Ashok Kushwaha

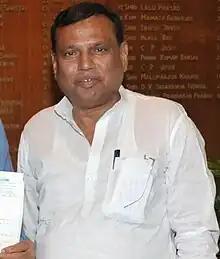
Ashok Kumar

Ashok Kumar better known as Ashok Kushwaha is a former Member of the Bihar Legislative Assembly from the Sasaram Assembly constituency. He was a member of Rashtriya Janata Dal, and was elected in the 2000 Bihar assembly elections as well as the 2015 Bihar assembly elections. Kumar shifted his allegiance to Janata Dal (United) (JDU) prior to 2020 Bihar Legislative Assembly election and was made a candidate of JDU from Sasaram constituency against Rajesh Kumar Gupta of Rashtriya Janata Dal. However, he was defeated in the 2020 elections. In 2015 assembly elections, Kumar had defeated Jawahar Prasad of Bhartiya Janata Party.